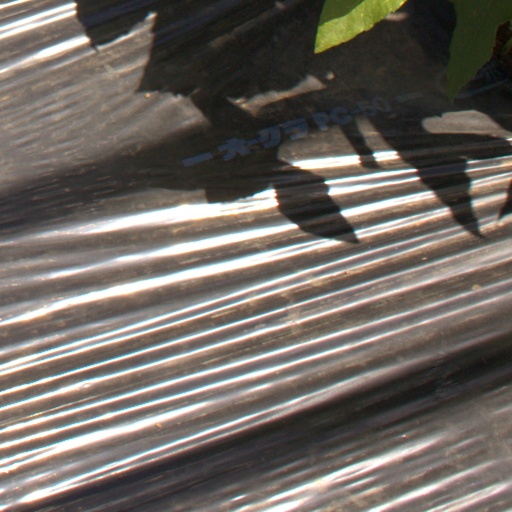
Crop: Jerusalem artichoke